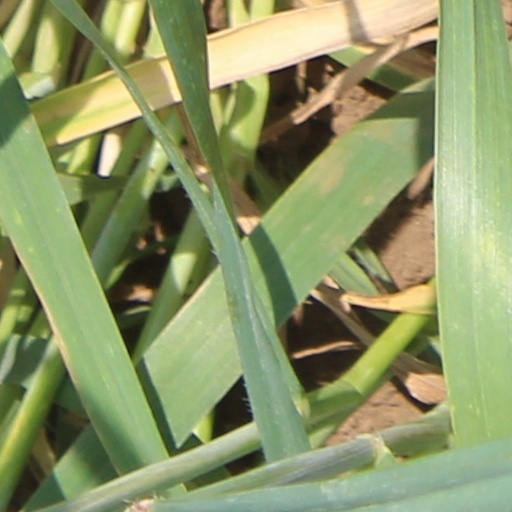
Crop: wheat